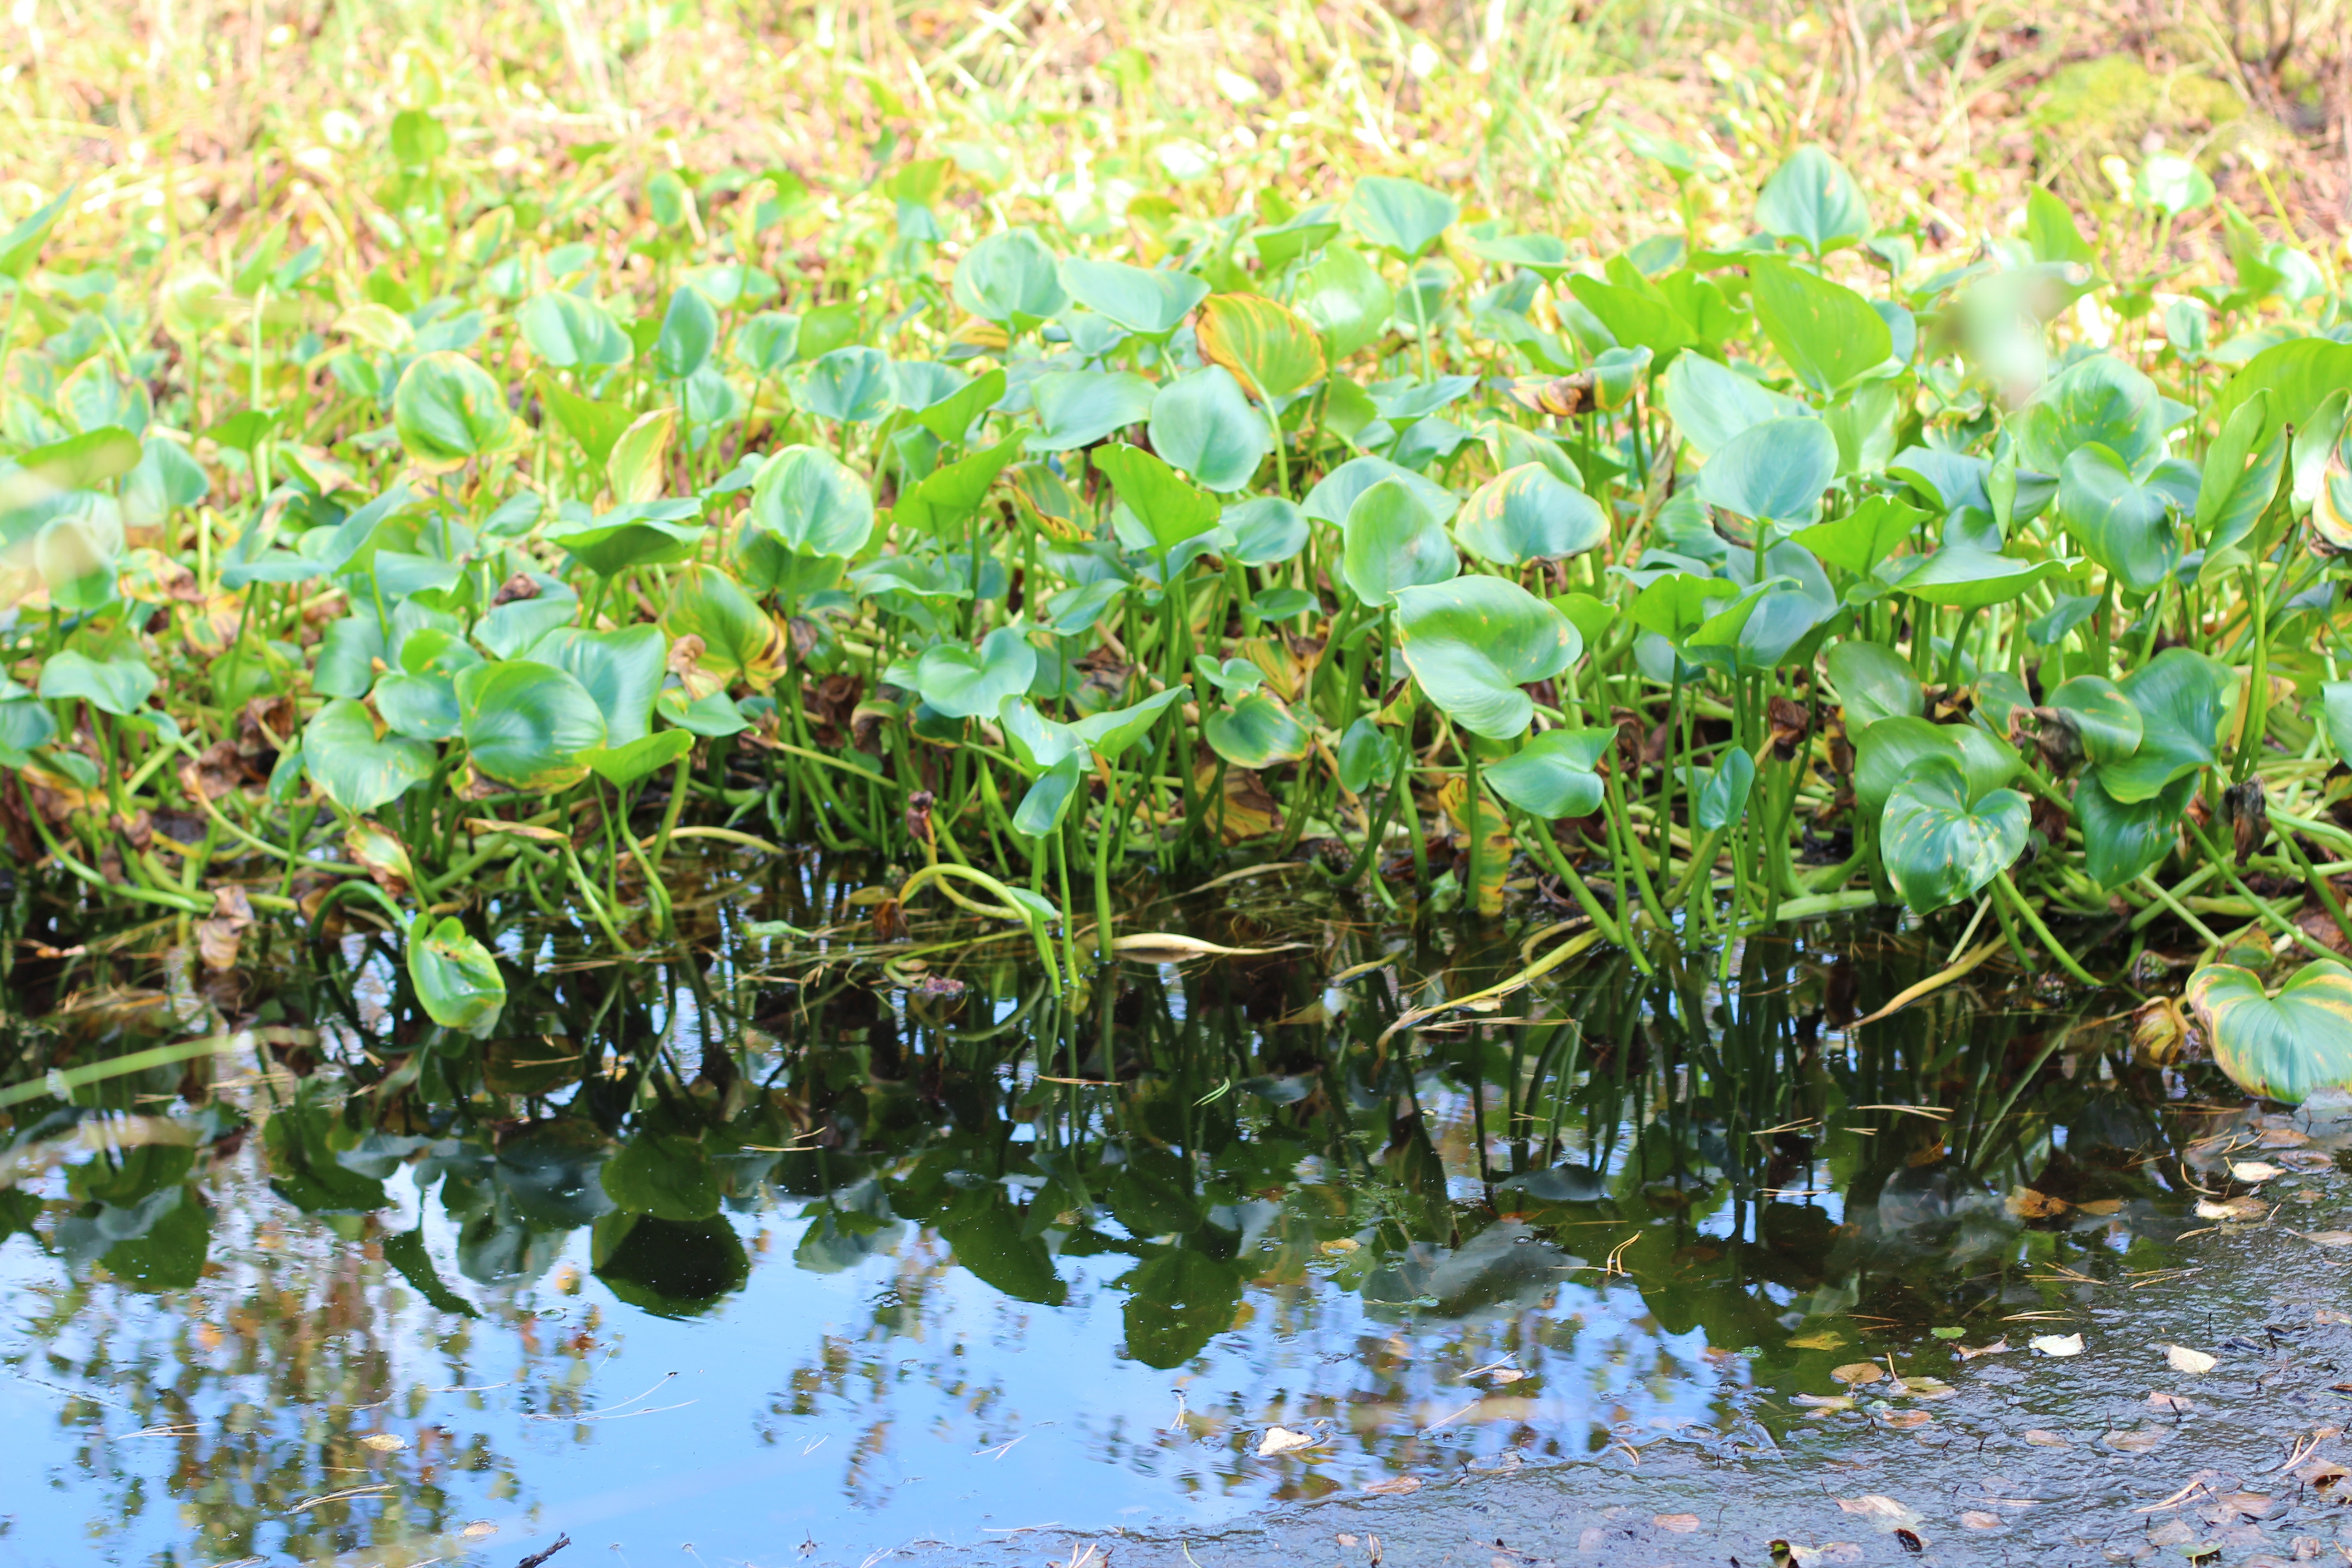
tree, nature, marsh, wetlands, swamp, plant, lawn, leaf, flower, pond, stream, green, produce, garden, aquatic plant, moor, vegetation, shrub, wetland, moorland, nature reserve, swampy